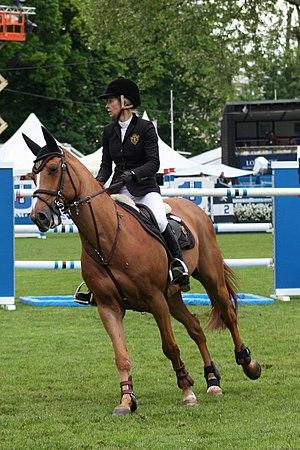
Grand Veneur est un étalon reproducteur du stud-book Selle français, l'un des grands fondateurs des lignées de chevaux de sport, tout particulièrement pour le saut d'obstacles.